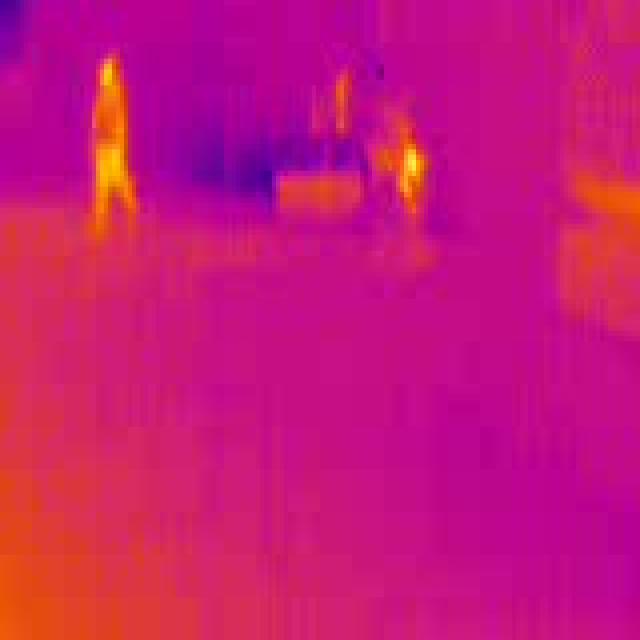
Detected objects:
label: person